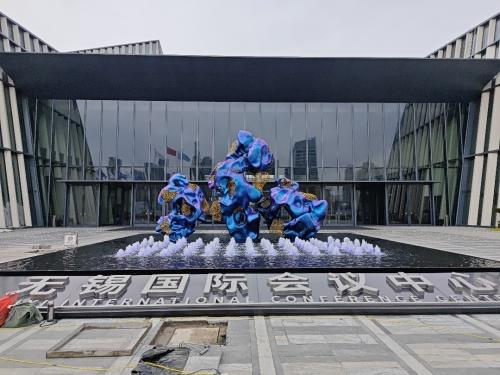
地标名称：无锡国际会议中心
所在城市：无锡市·滨湖区